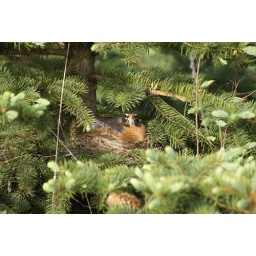
bird in tree